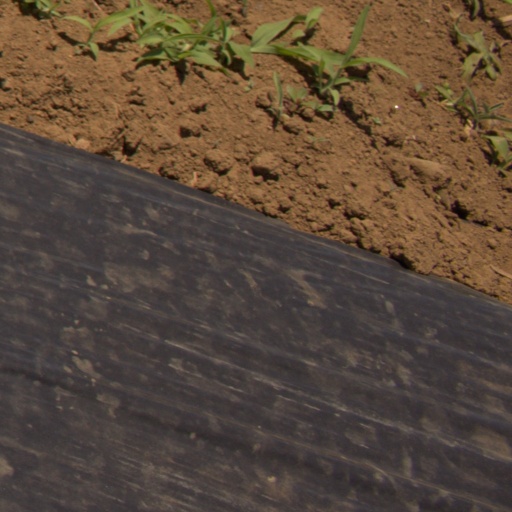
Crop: Jerusalem artichoke